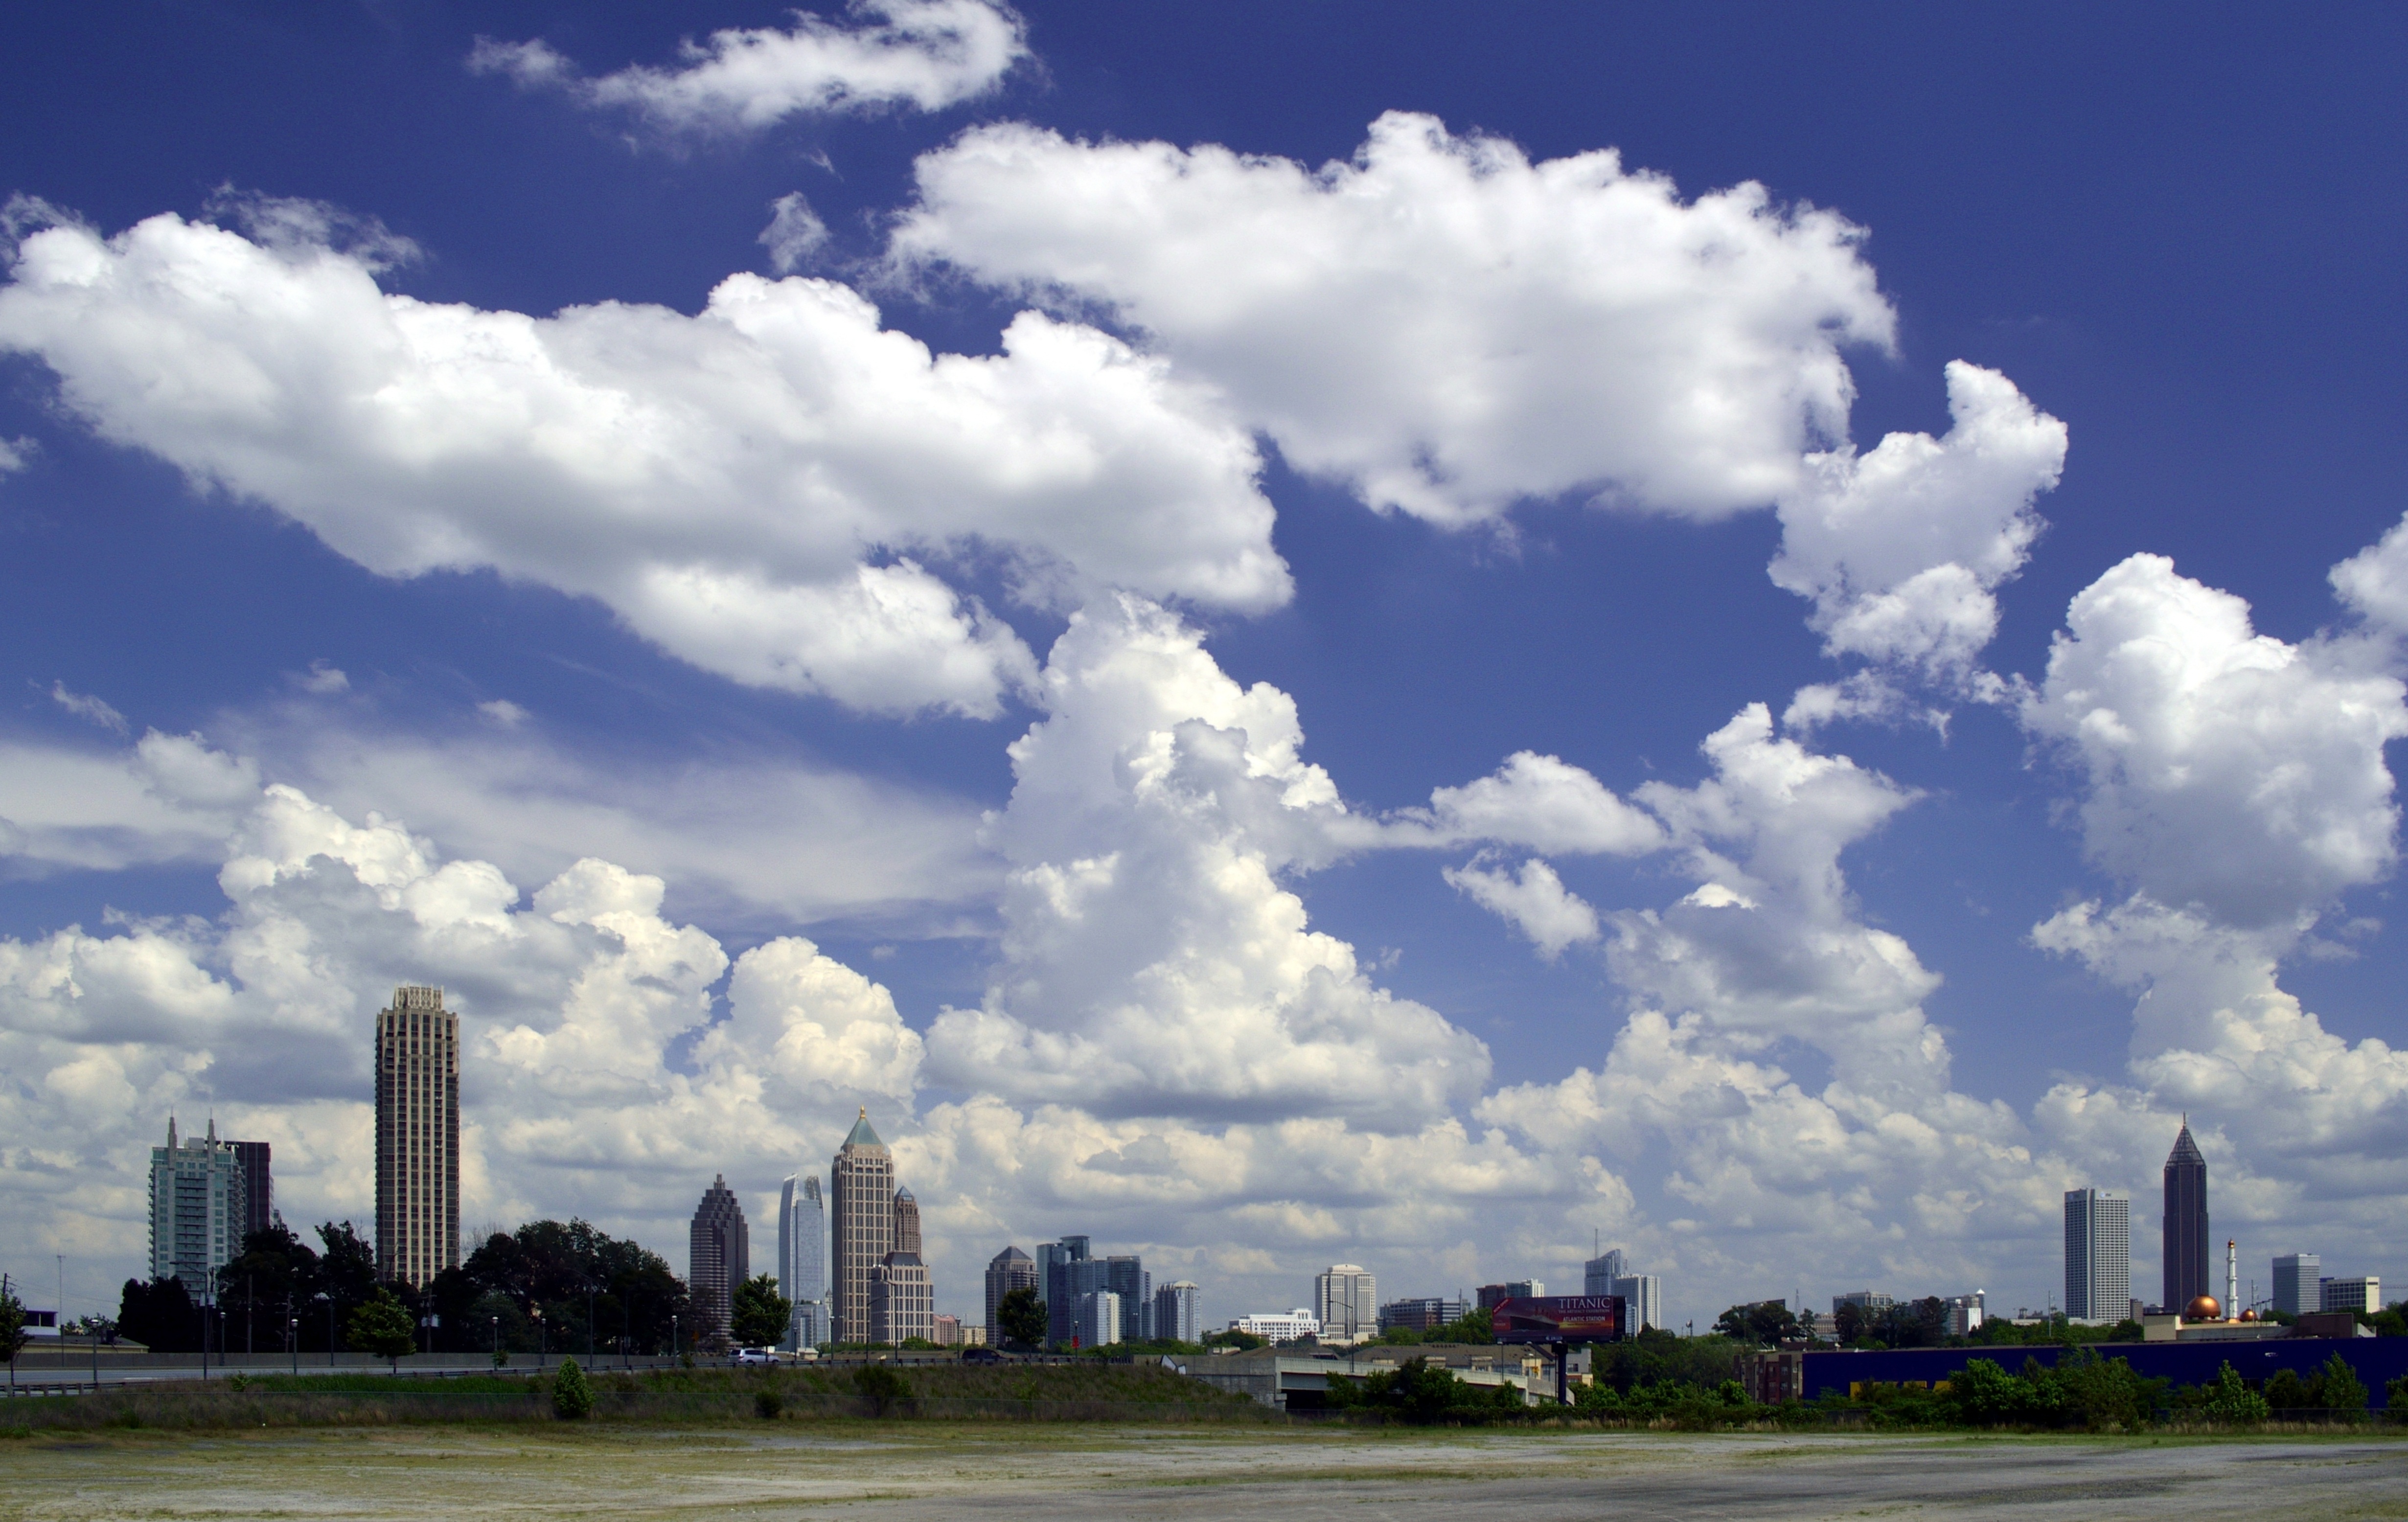
horizon, cloud, architecture, sky, skyline, city, skyscraper, urban, cityscape, dusk, daytime, usa, america, office, cumulus, skyscrapers, buildings, georgia, midtown, atlanta, atl, meteorological phenomenon, ga, geographical feature, human settlement, atmosphere of earth